Upper Noteć Canals

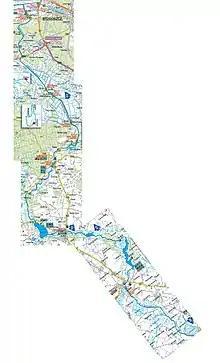
Map of the upper Noteć region and its canals

In 1774, a first canal had been dug as part of the overall Bydgoszcz Canal project. Its path ran from the Noteć river at the level of Dębinek hamlet to the Bydgoszcz Canal, between the locks of Osowa Góra and Józefinki (near Nakło nad Notecią).